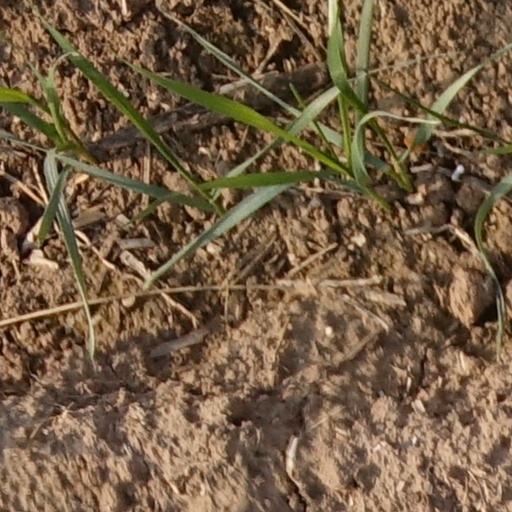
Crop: wheat